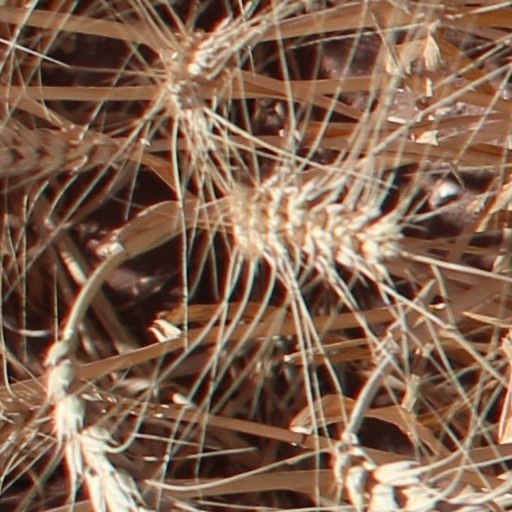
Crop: wheat